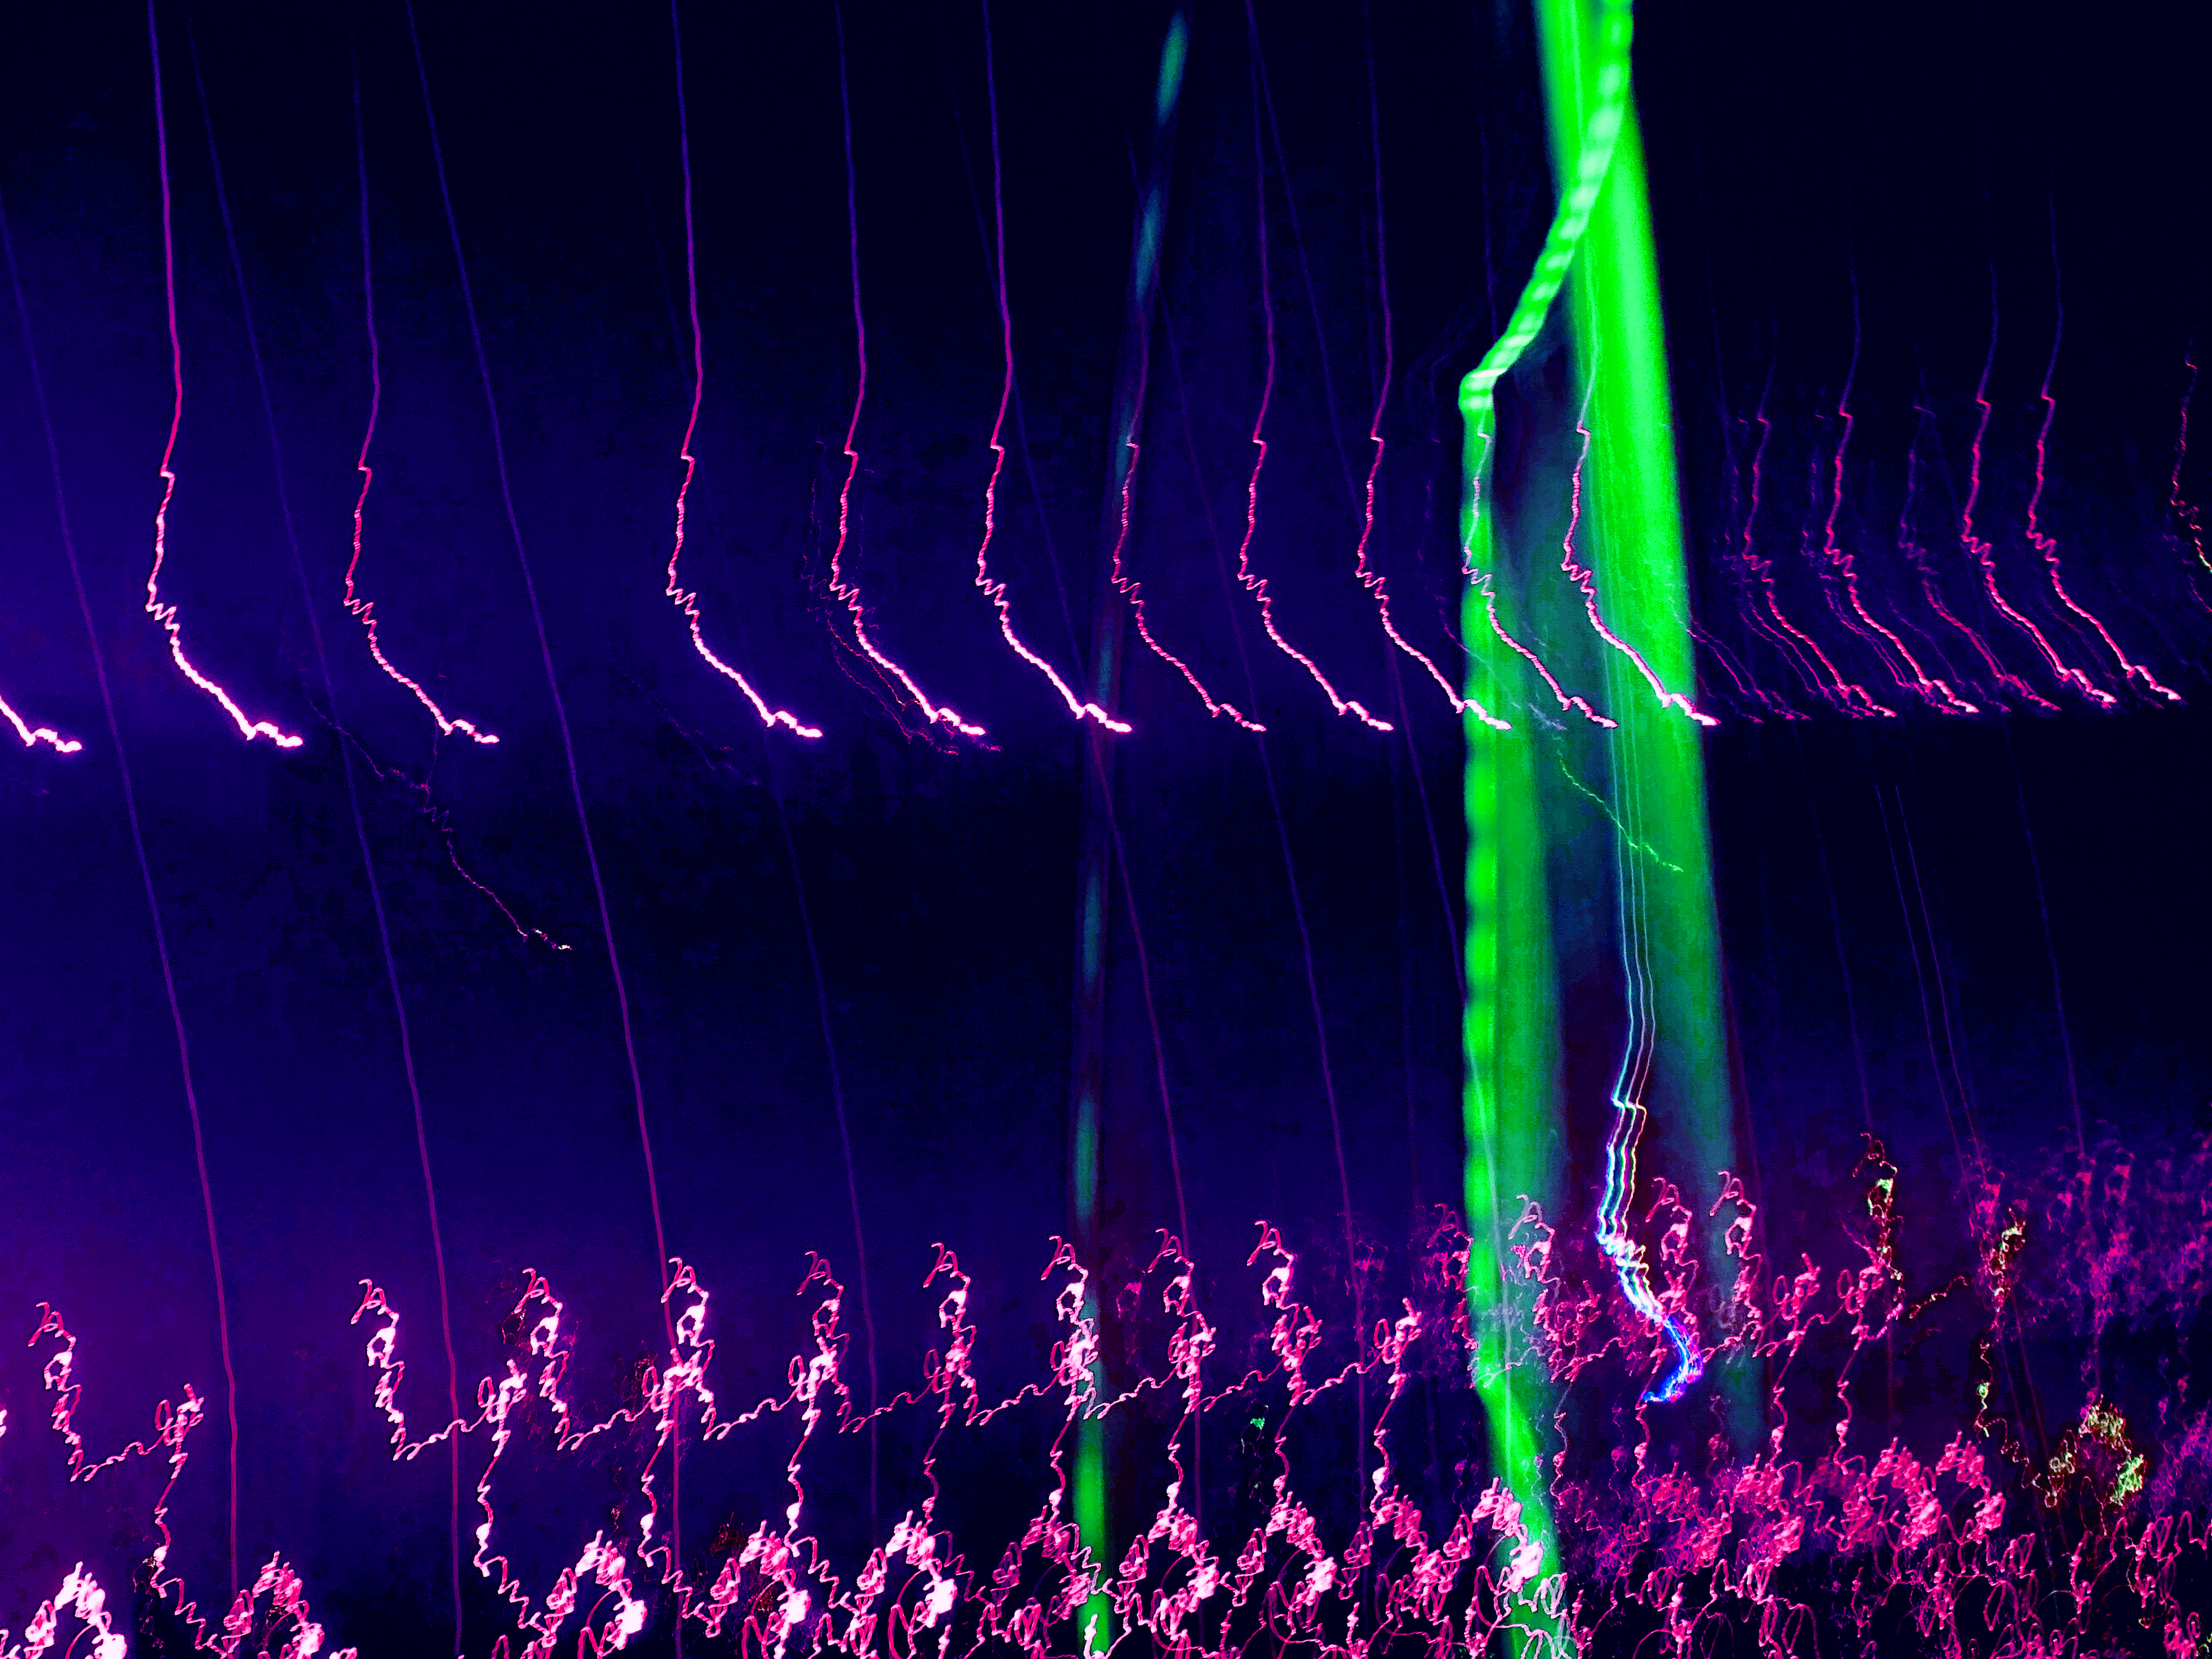
light, purple, water, black, lighting, entertainment, electricity, violet, Visual effect lighting, line, technology, magenta, electric blue, midnight, art, space, holiday, event, neon, darkness, decoration, font, graphics, night, interior design, public event, festival, new year, new year's eve, diwali, laser, christmas lights, christmas decoration